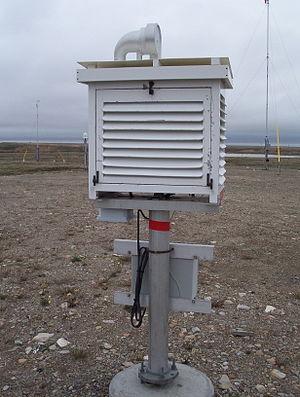
Thomas Stevenson était un ingénieur écossais qui bâtit plus d'une trentaine de phares, la plupart en Écosse. Il est également l'inventeur de l'abri Stevenson, boîtier utilisé en météorologie pour protéger les instruments de mesure des intempéries.